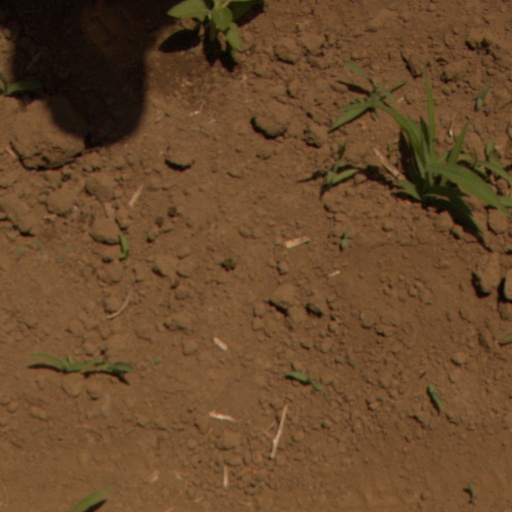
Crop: Jerusalem artichoke